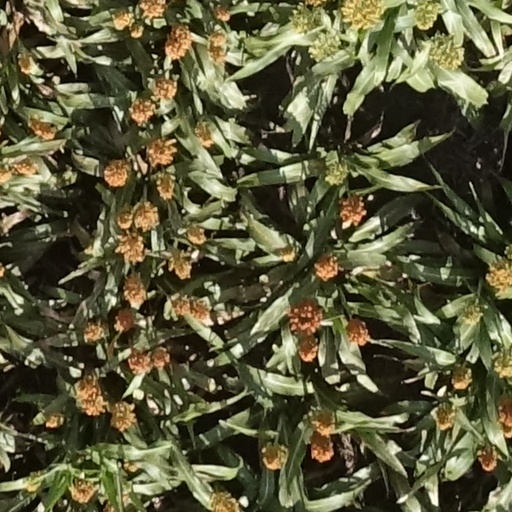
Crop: sorghum